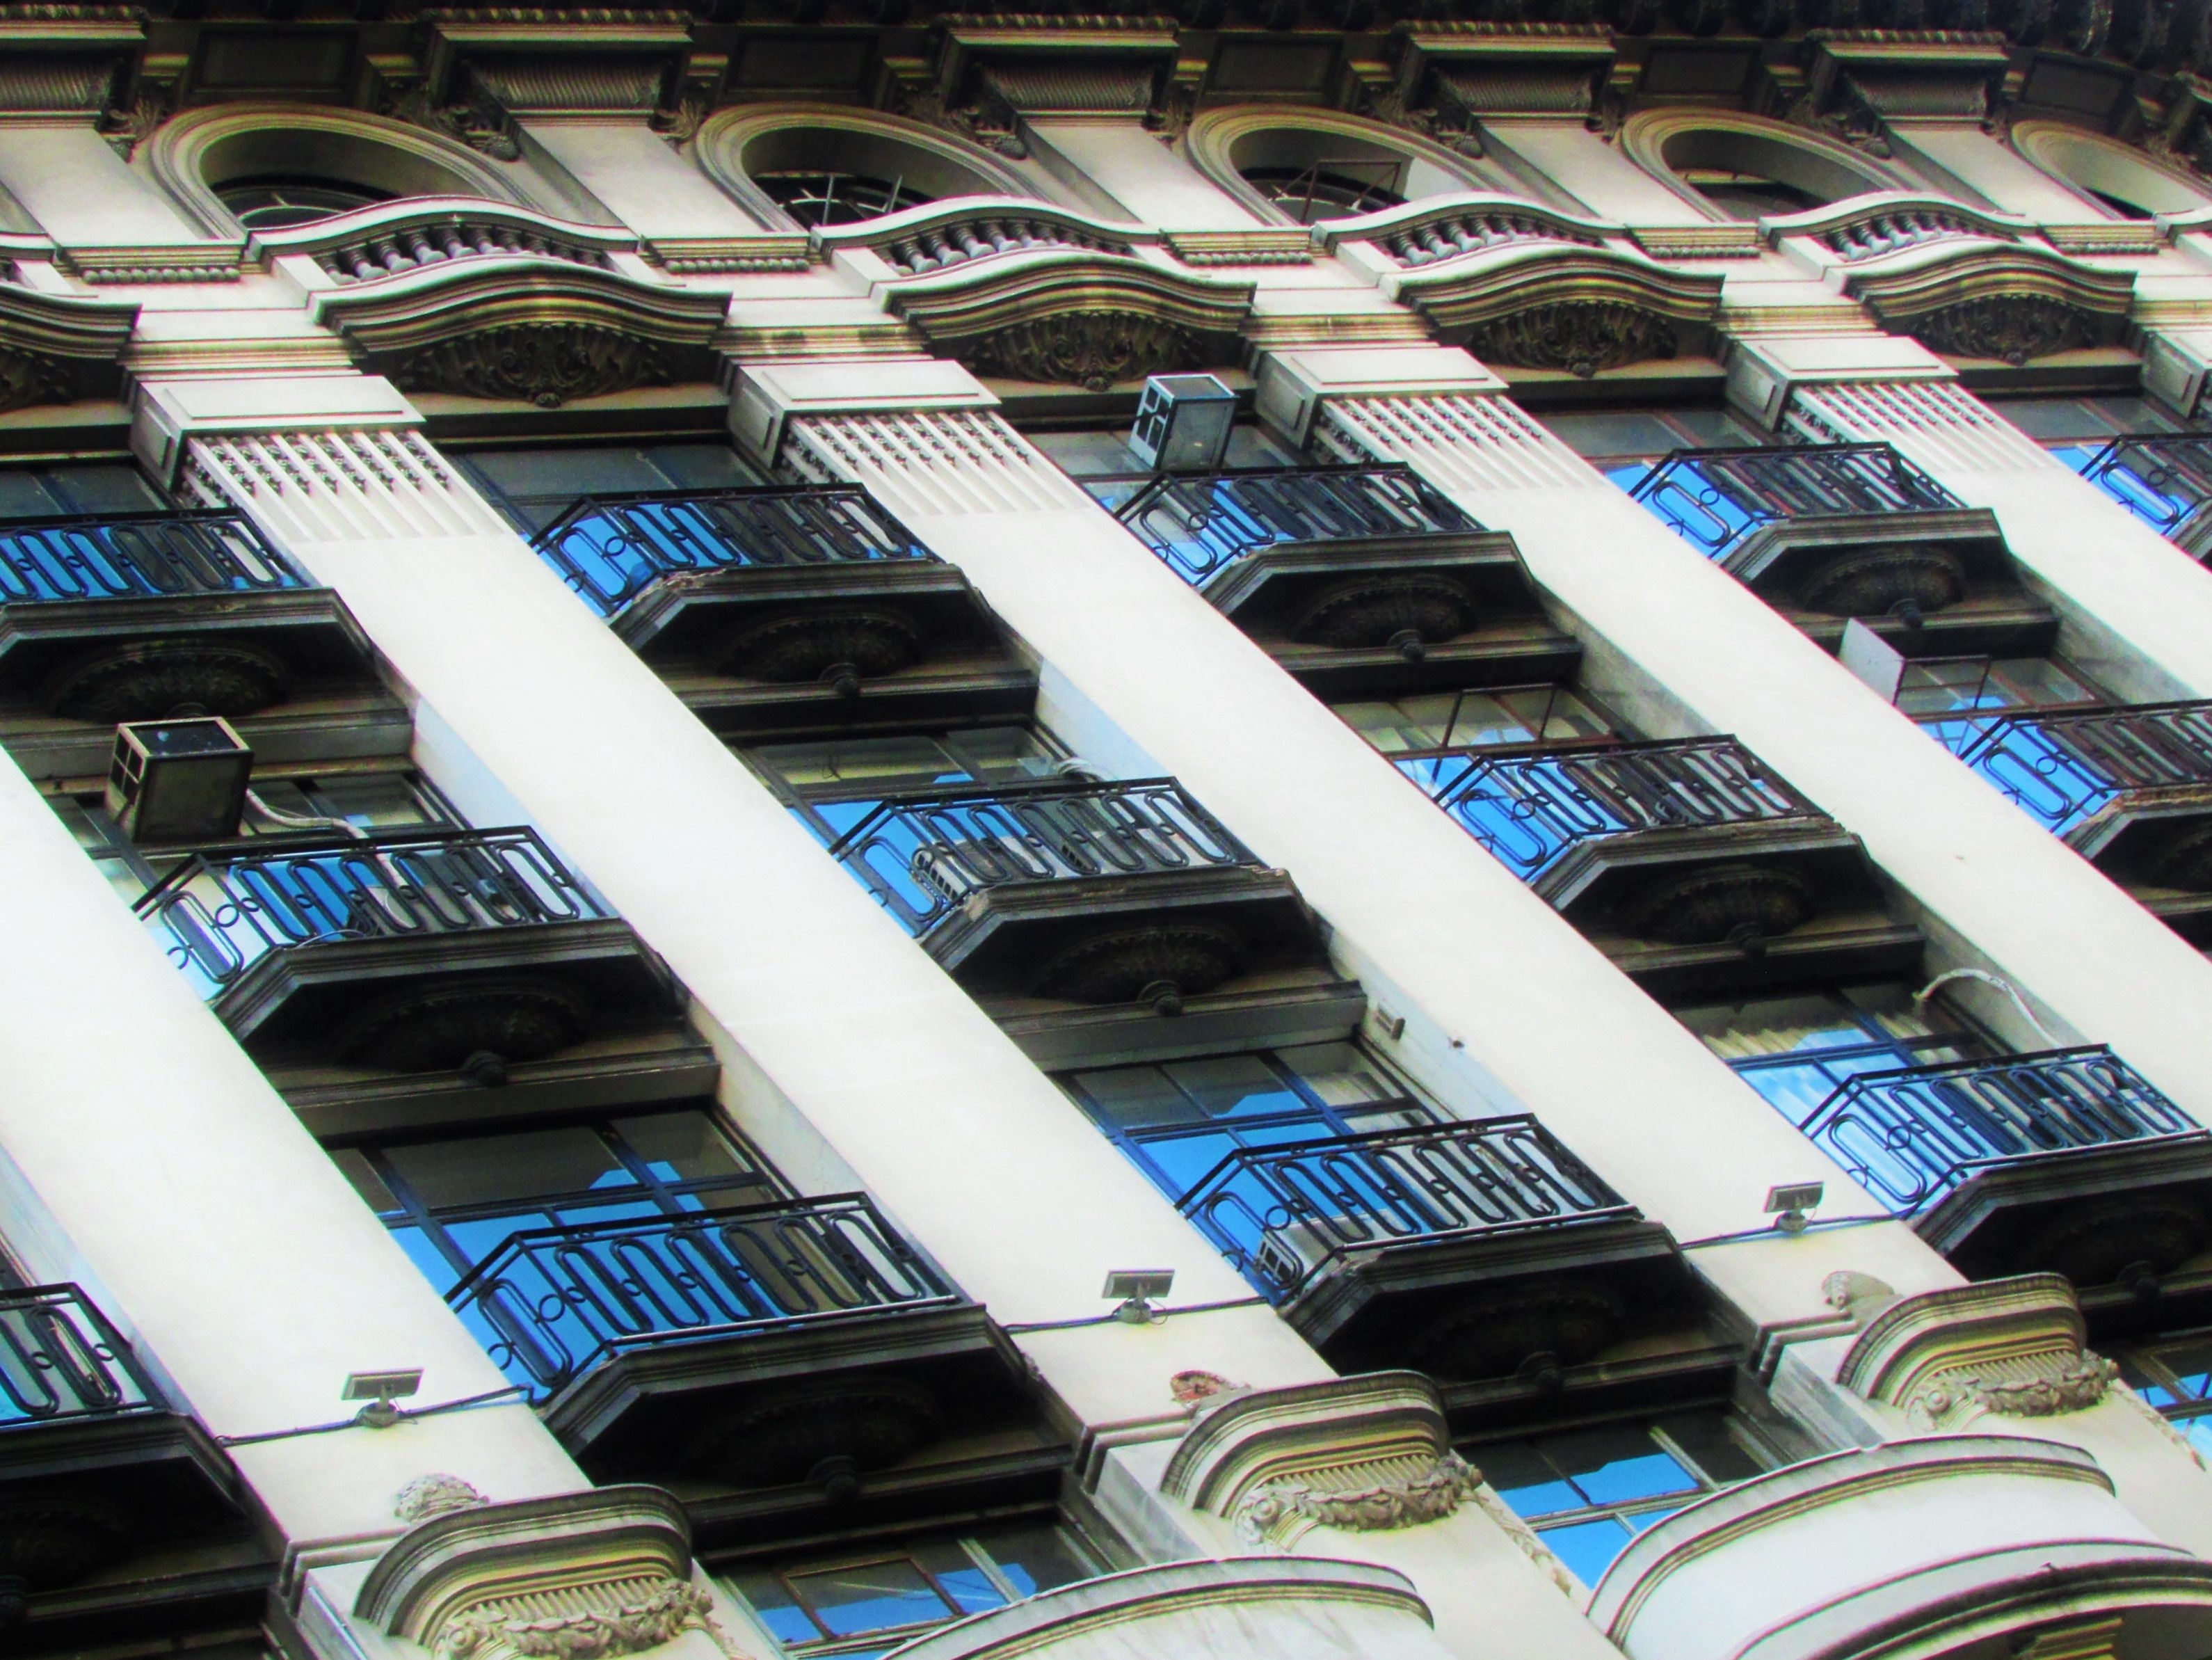
window, building, city, skyscraper, facade, stadium, public transport, shape